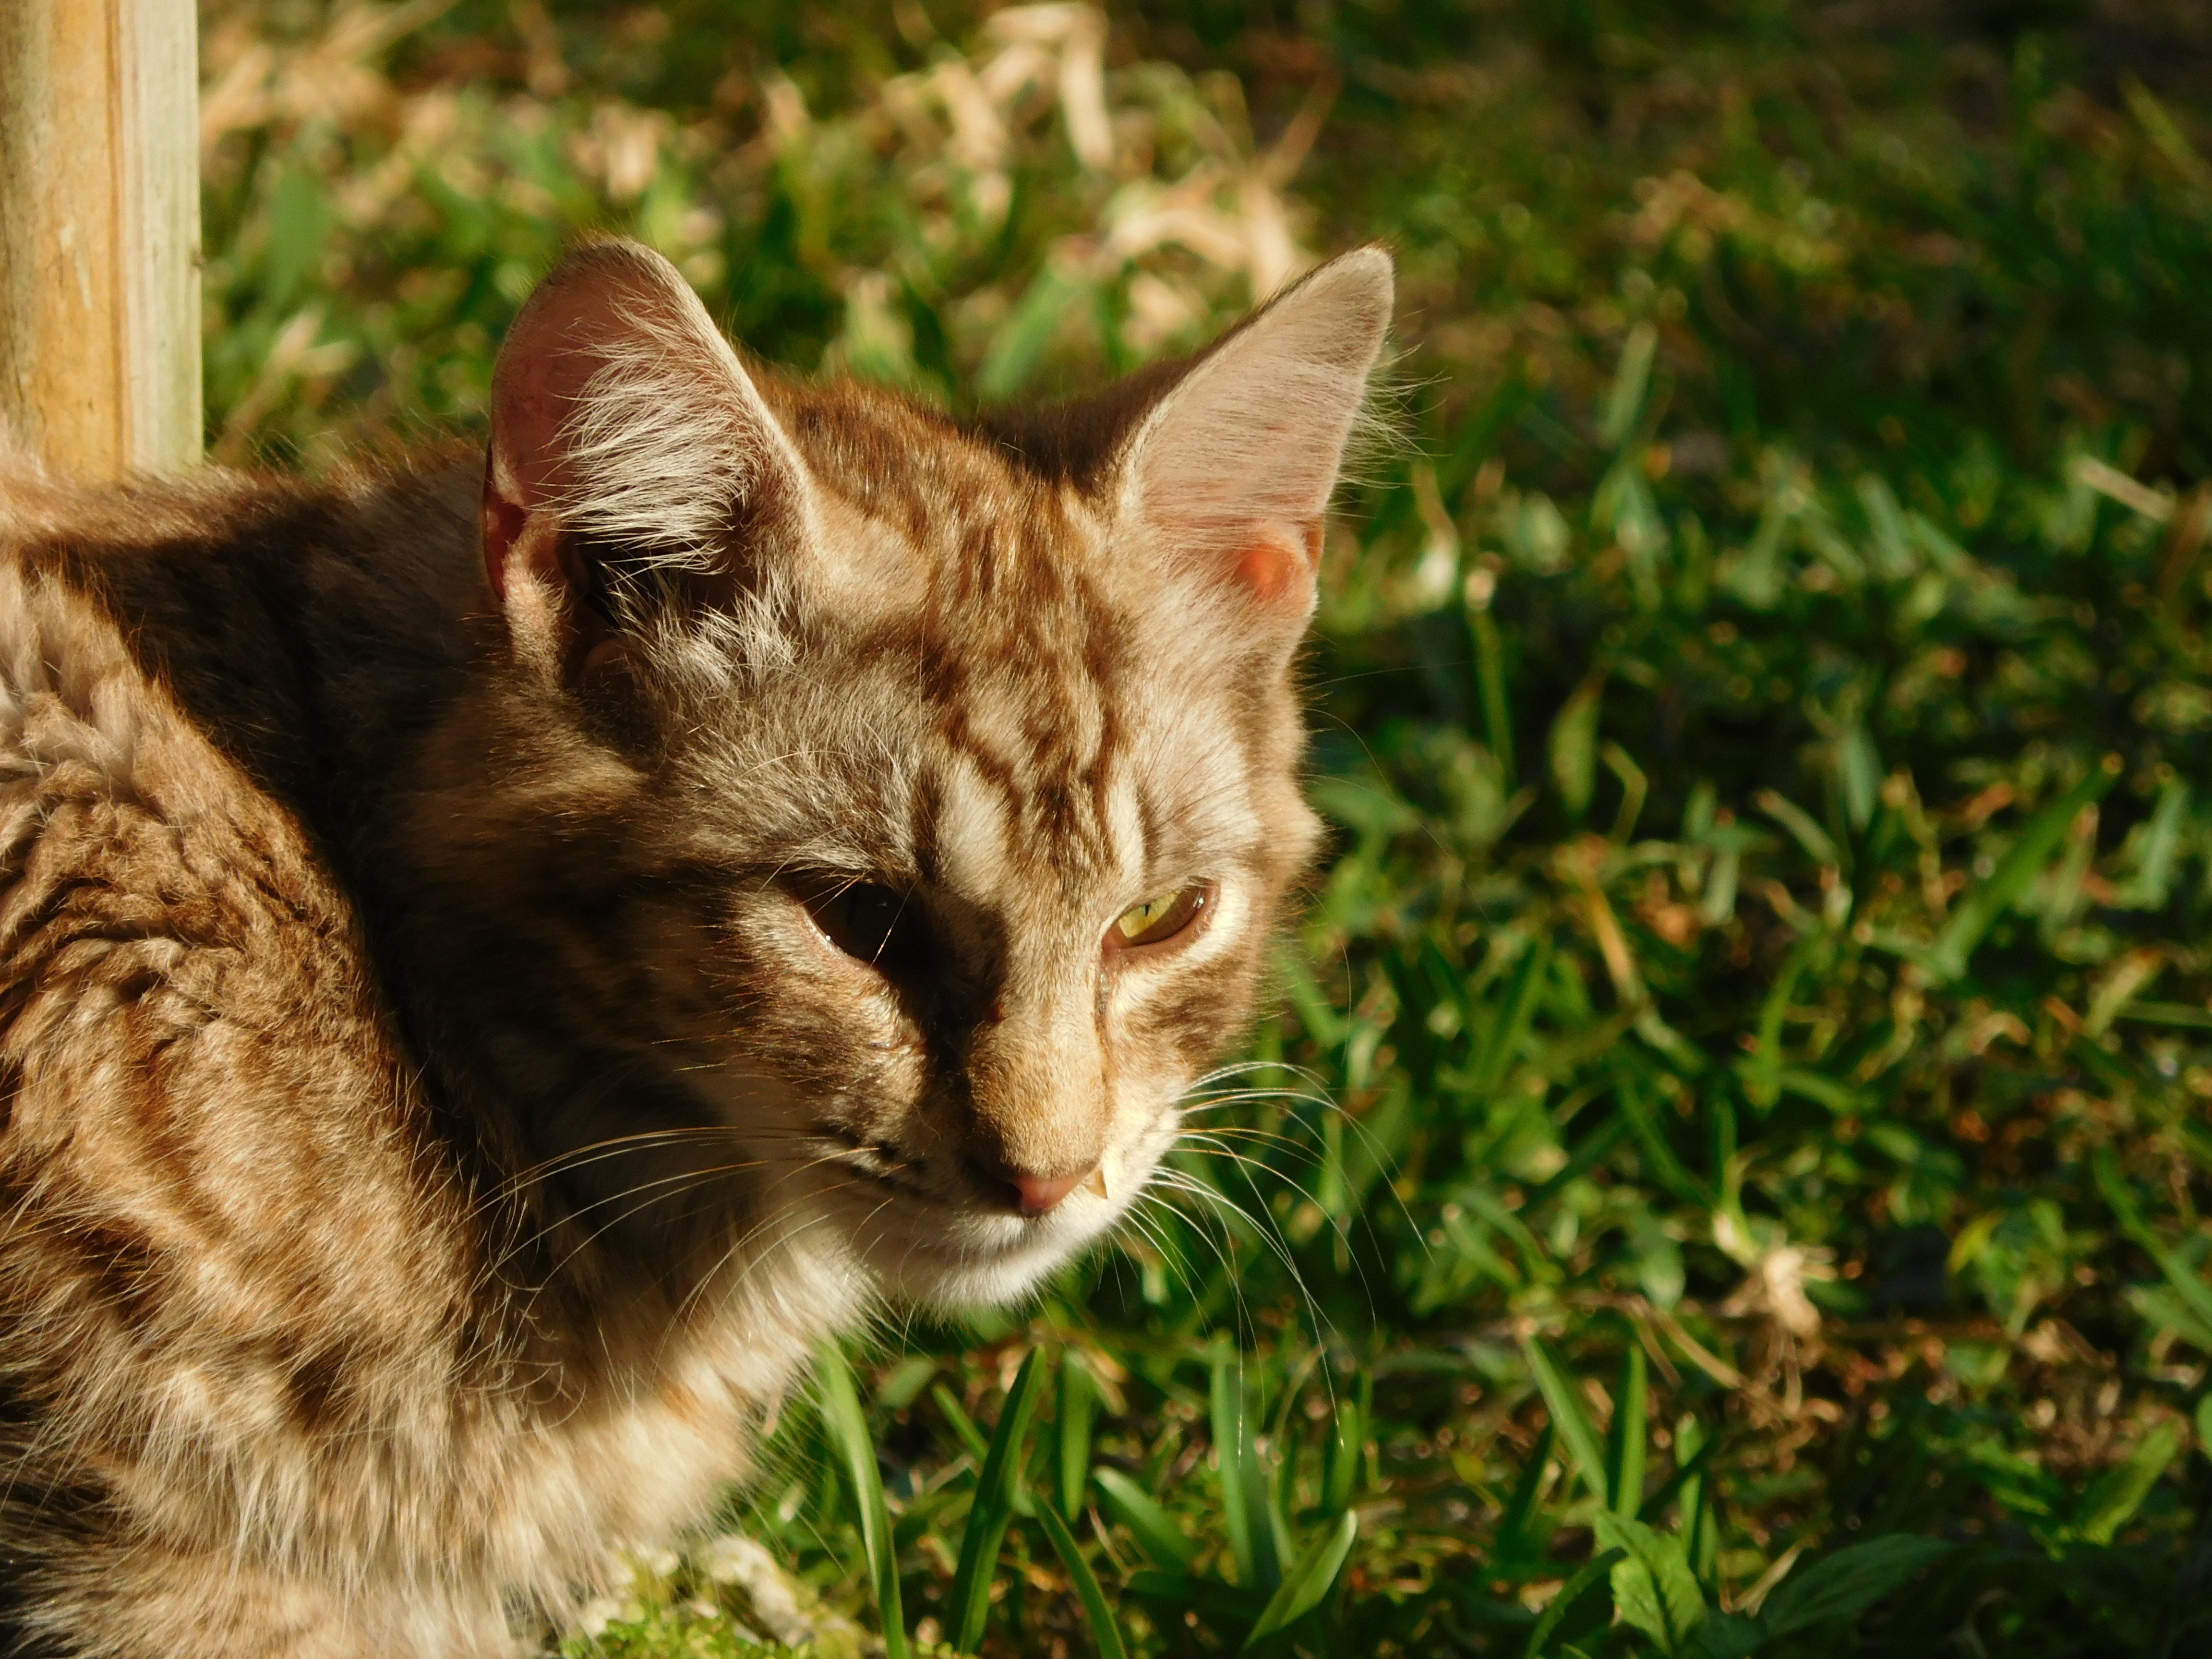
grass, animal, pet, kitten, cat, mammal, fauna, whiskers, furry, vertebrate, tabby cat, european shorthair, wild cat, small to medium sized cats, cat like mammal, domestic short haired cat, pixie bob, rusty spotted cat